Nanda Jichkar

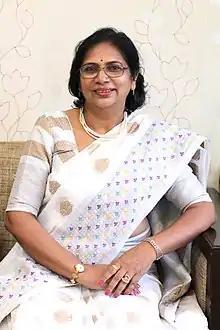

Jichkar was born on 1 February 1964 to a middle-class family in the Colonel Bagh, Nagpur. She completed her M.Sc. and M.Phil. in Statistics from Nagpur University. She also holds a Post Graduate Diploma in Computer Science (PGDCS), B.Ed (Education) and M.A. (Psychology))